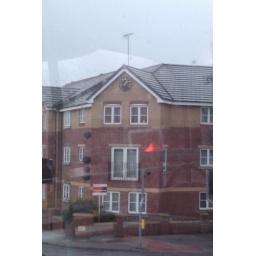
Clock face in building